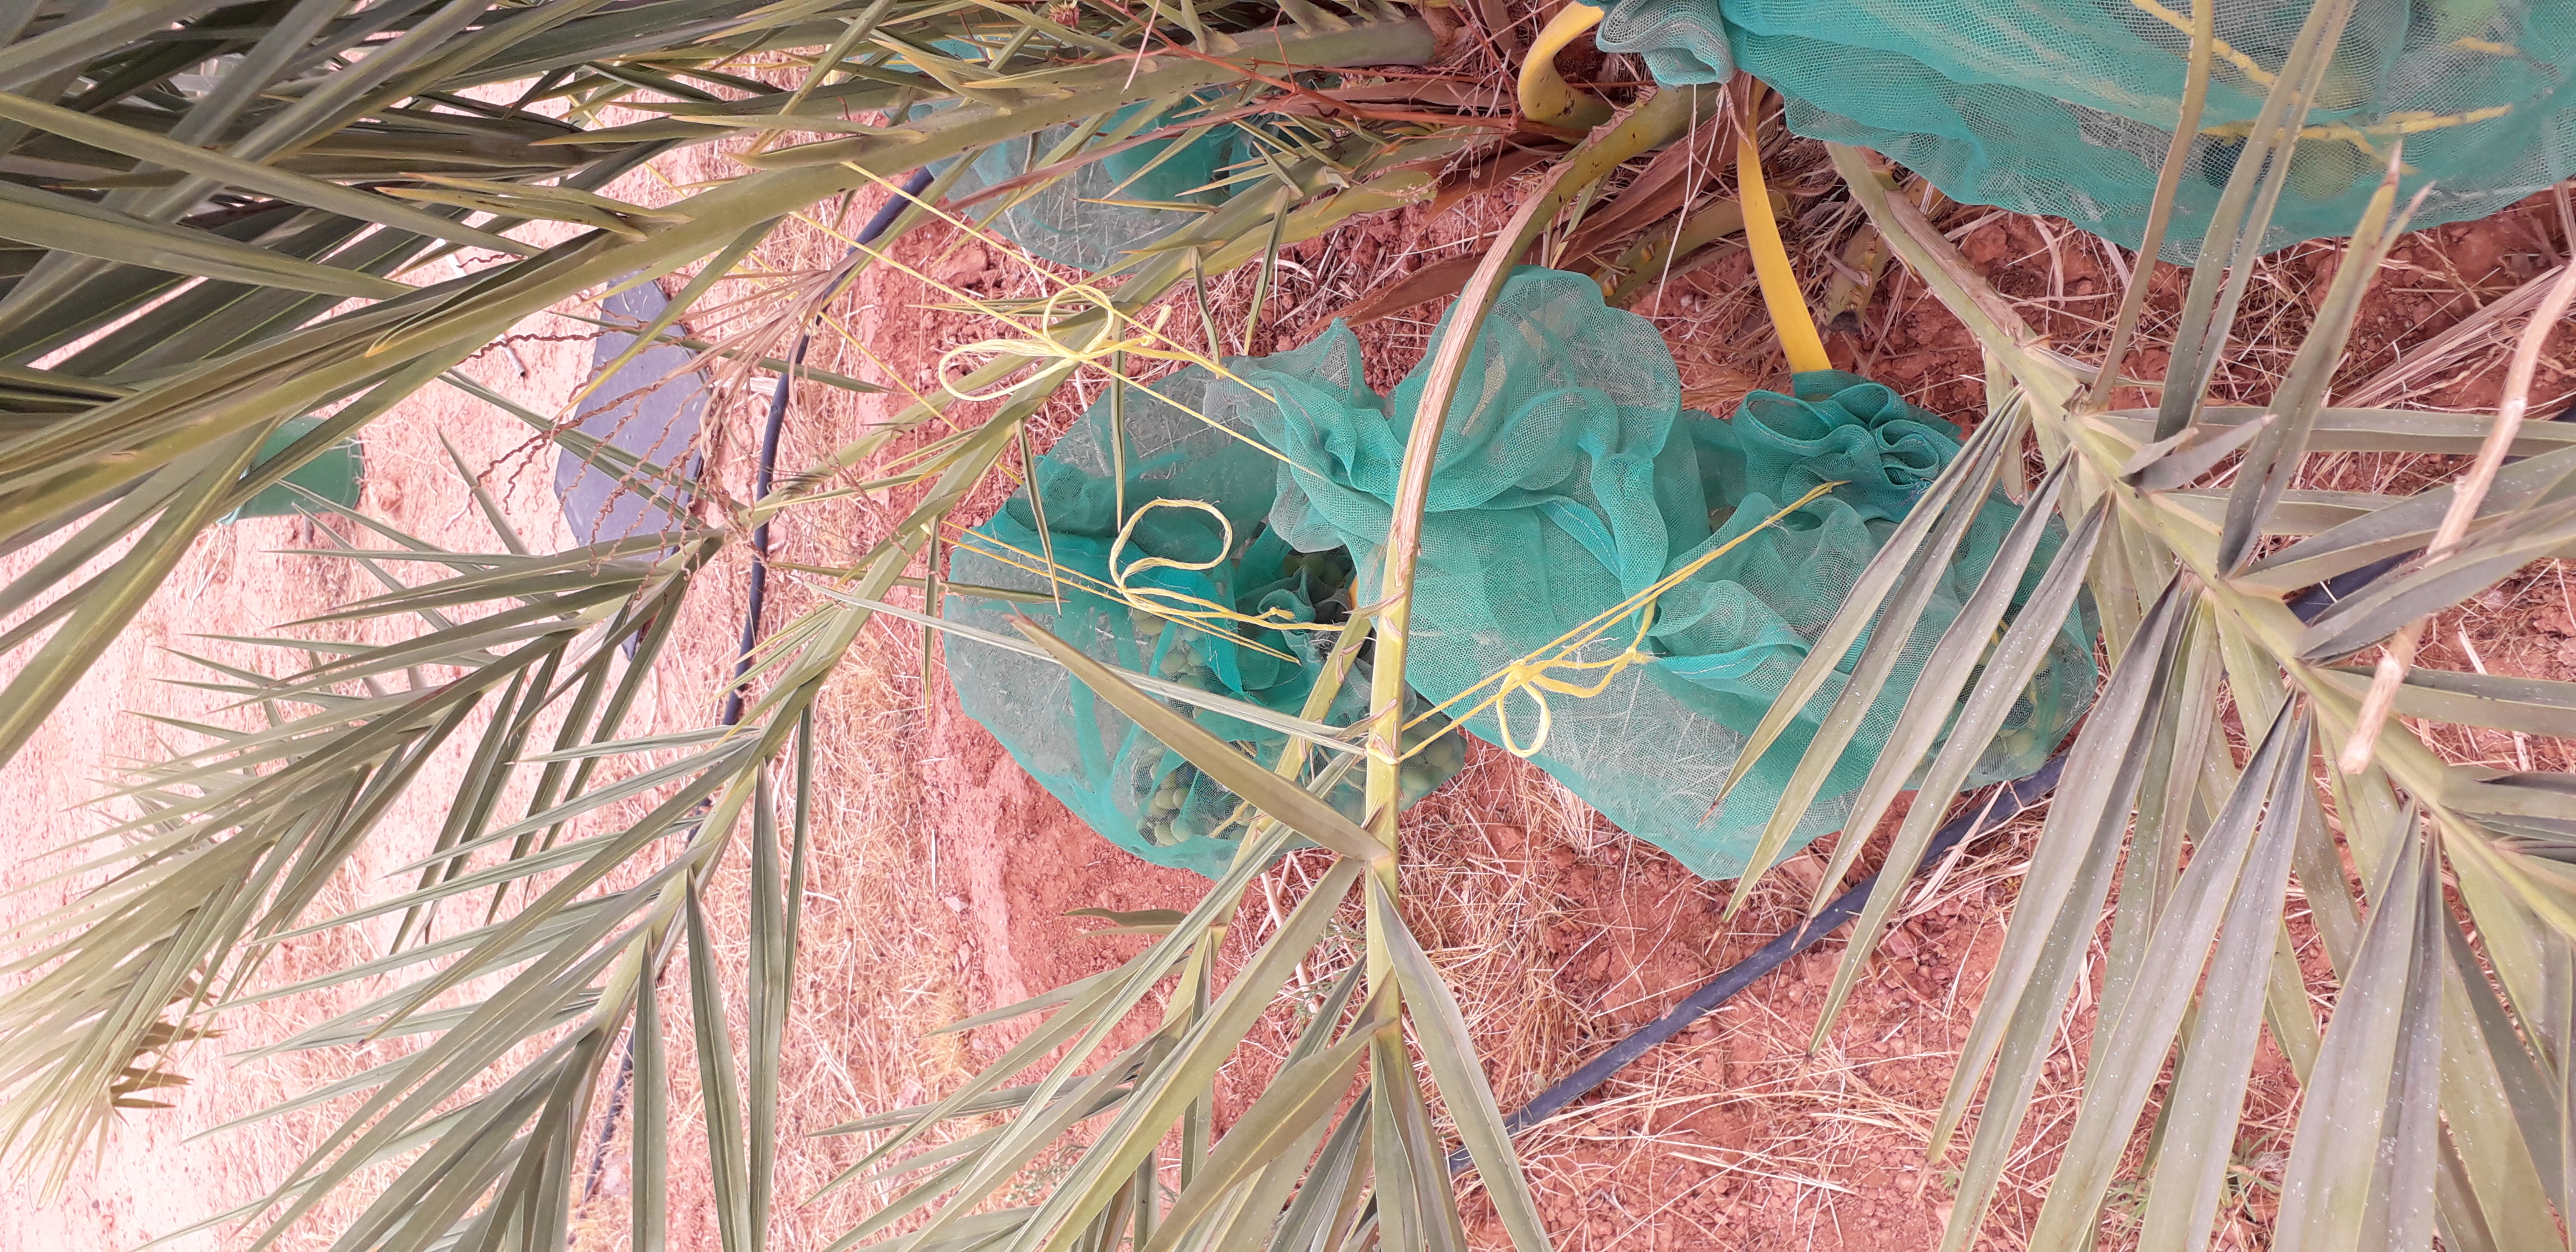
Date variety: kholt